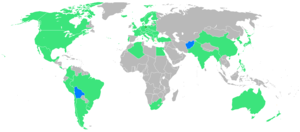
Les Jeux olympiques d'été de 1936, Jeux de la XIᵉ olympiade de l'ère moderne, ont été célébrés à Berlin, en Allemagne du 1ᵉʳ au 16 août 1936. La capitale allemande fut désignée pour la seconde fois comme pays organisateur, mais les Jeux olympiques de 1916 avaient été annulés en raison de la Première Guerre mondiale.